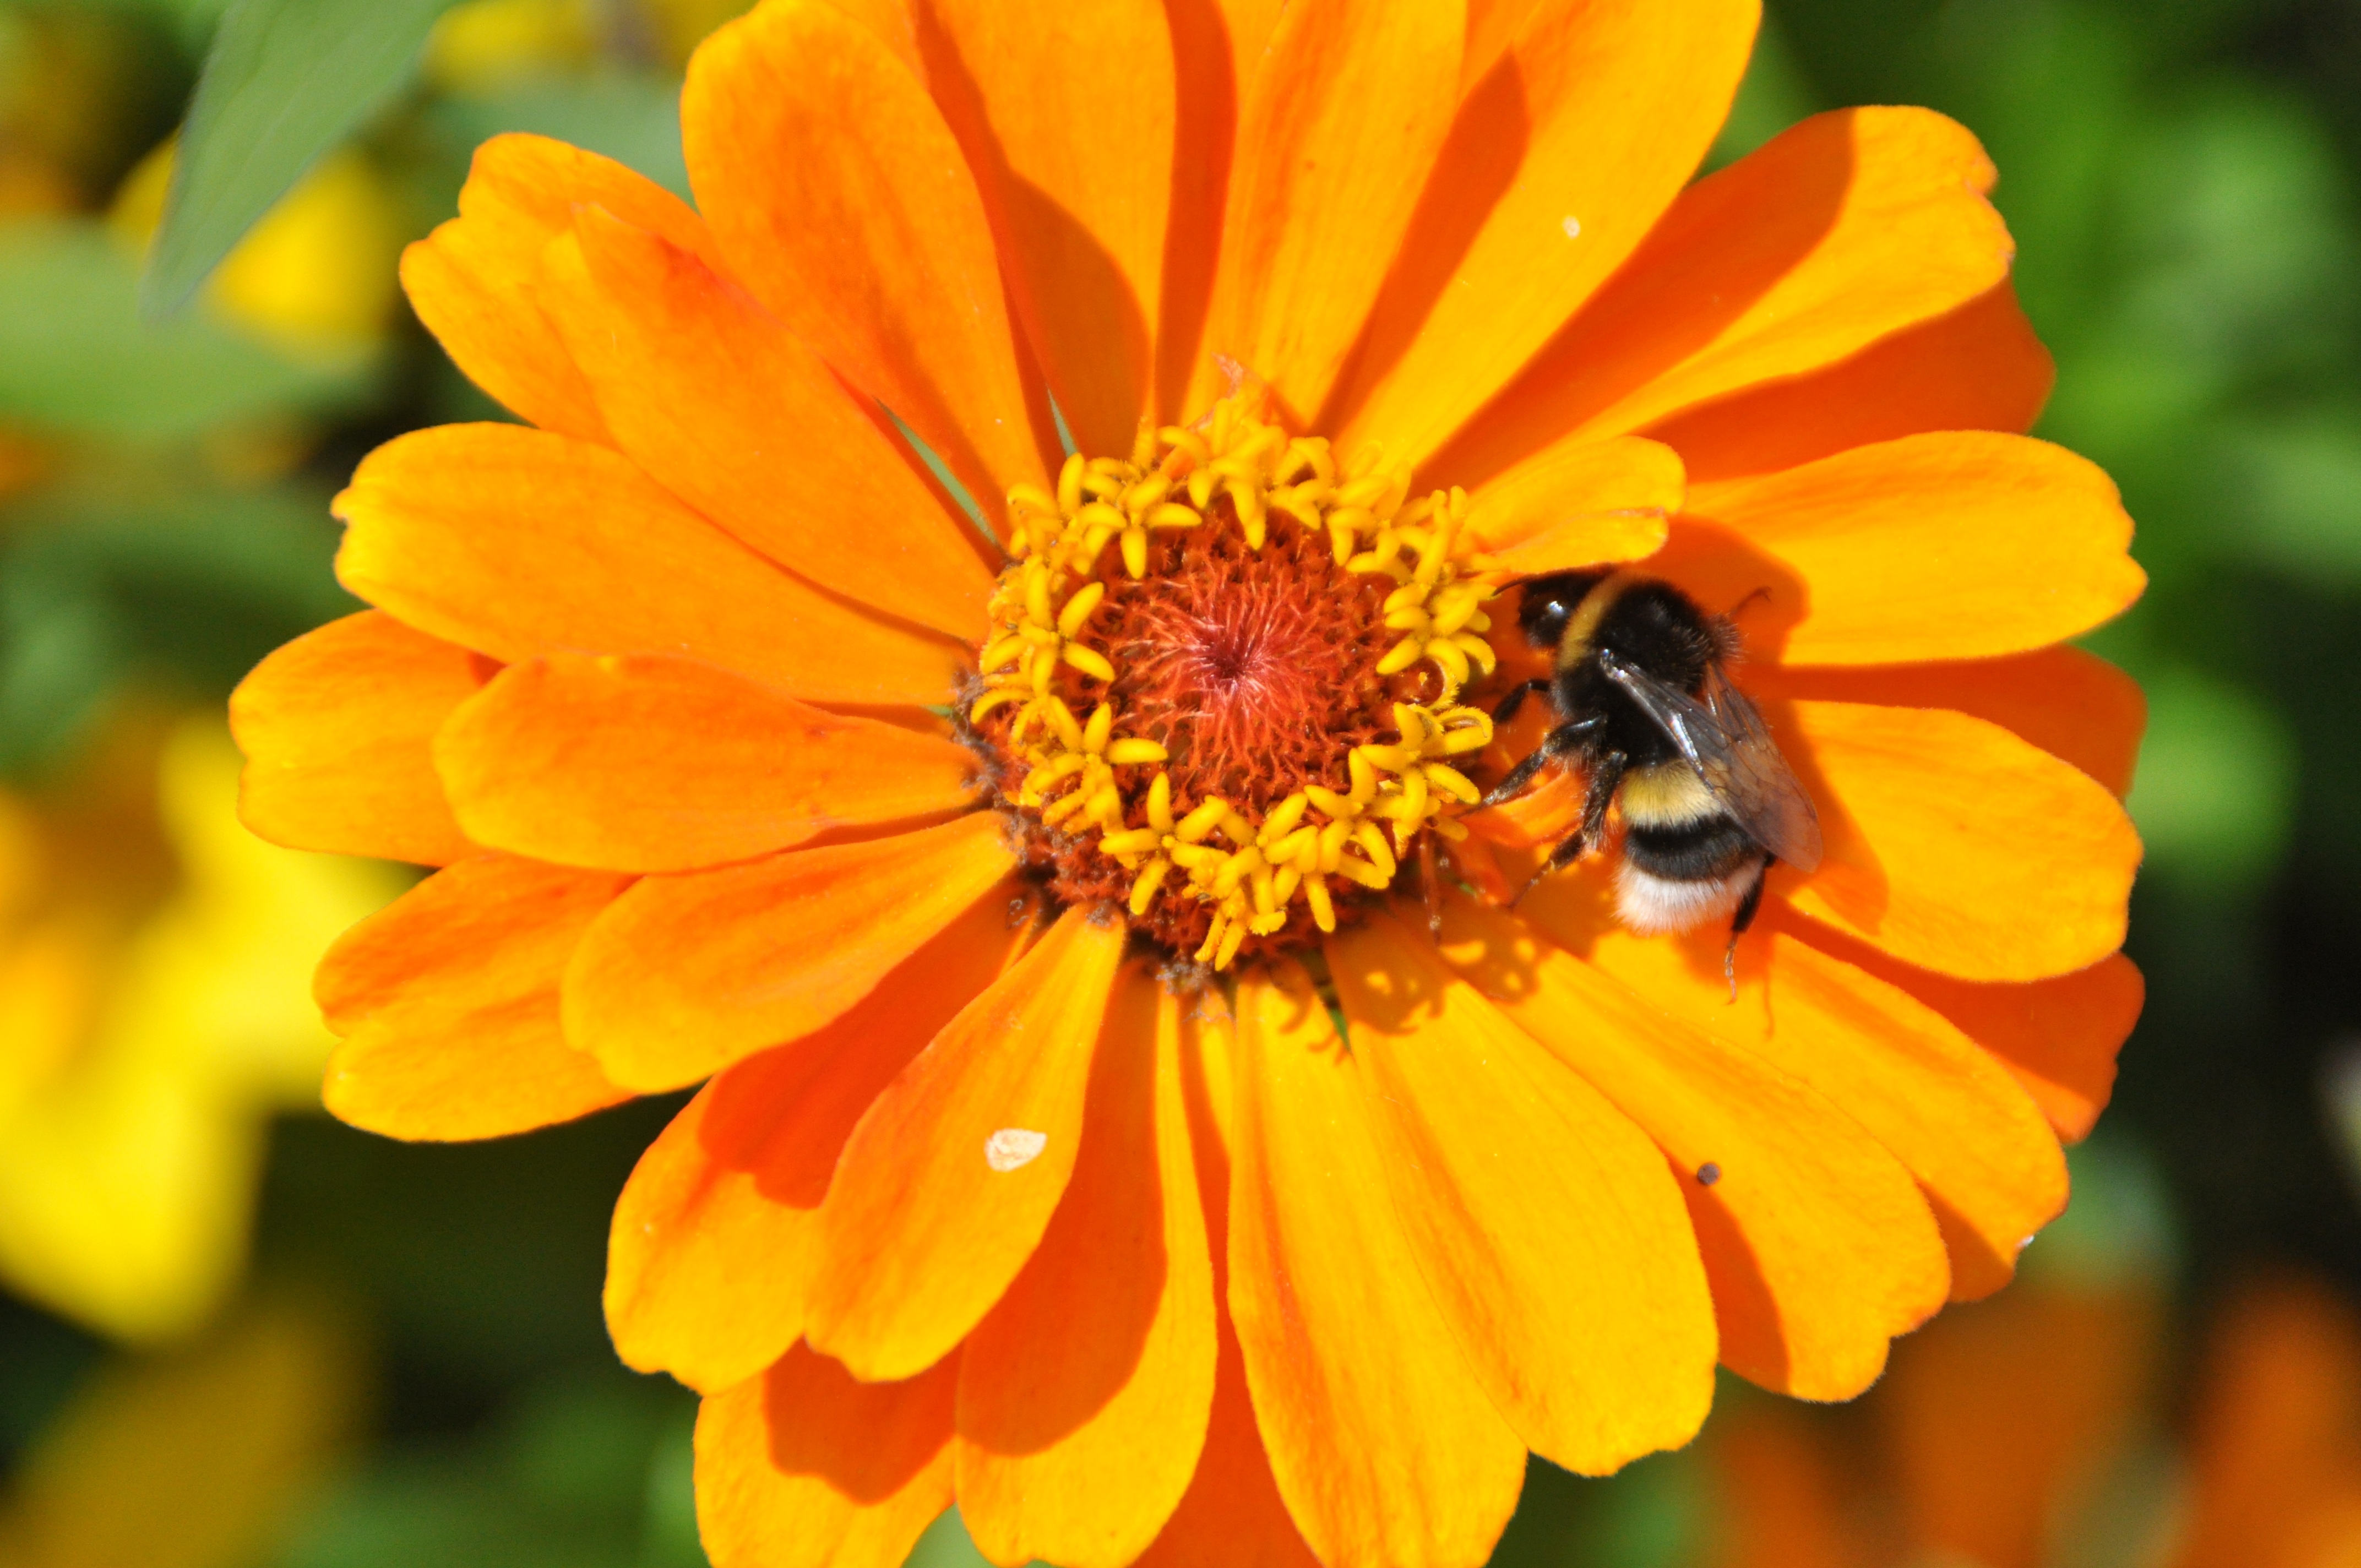
nature, blossom, plant, flower, petal, bloom, pollen, herb, insect, botany, yellow, flora, fauna, invertebrate, wildflower, close up, dahlia, bee, late summer, nectar, macro photography, flowering plant, honey bee, calendula, annual plant, land plant